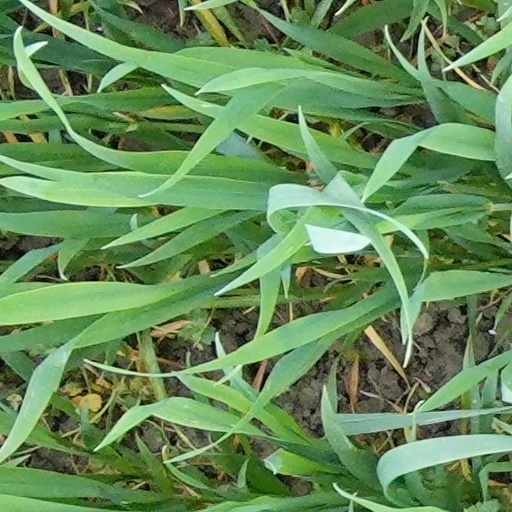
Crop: wheat